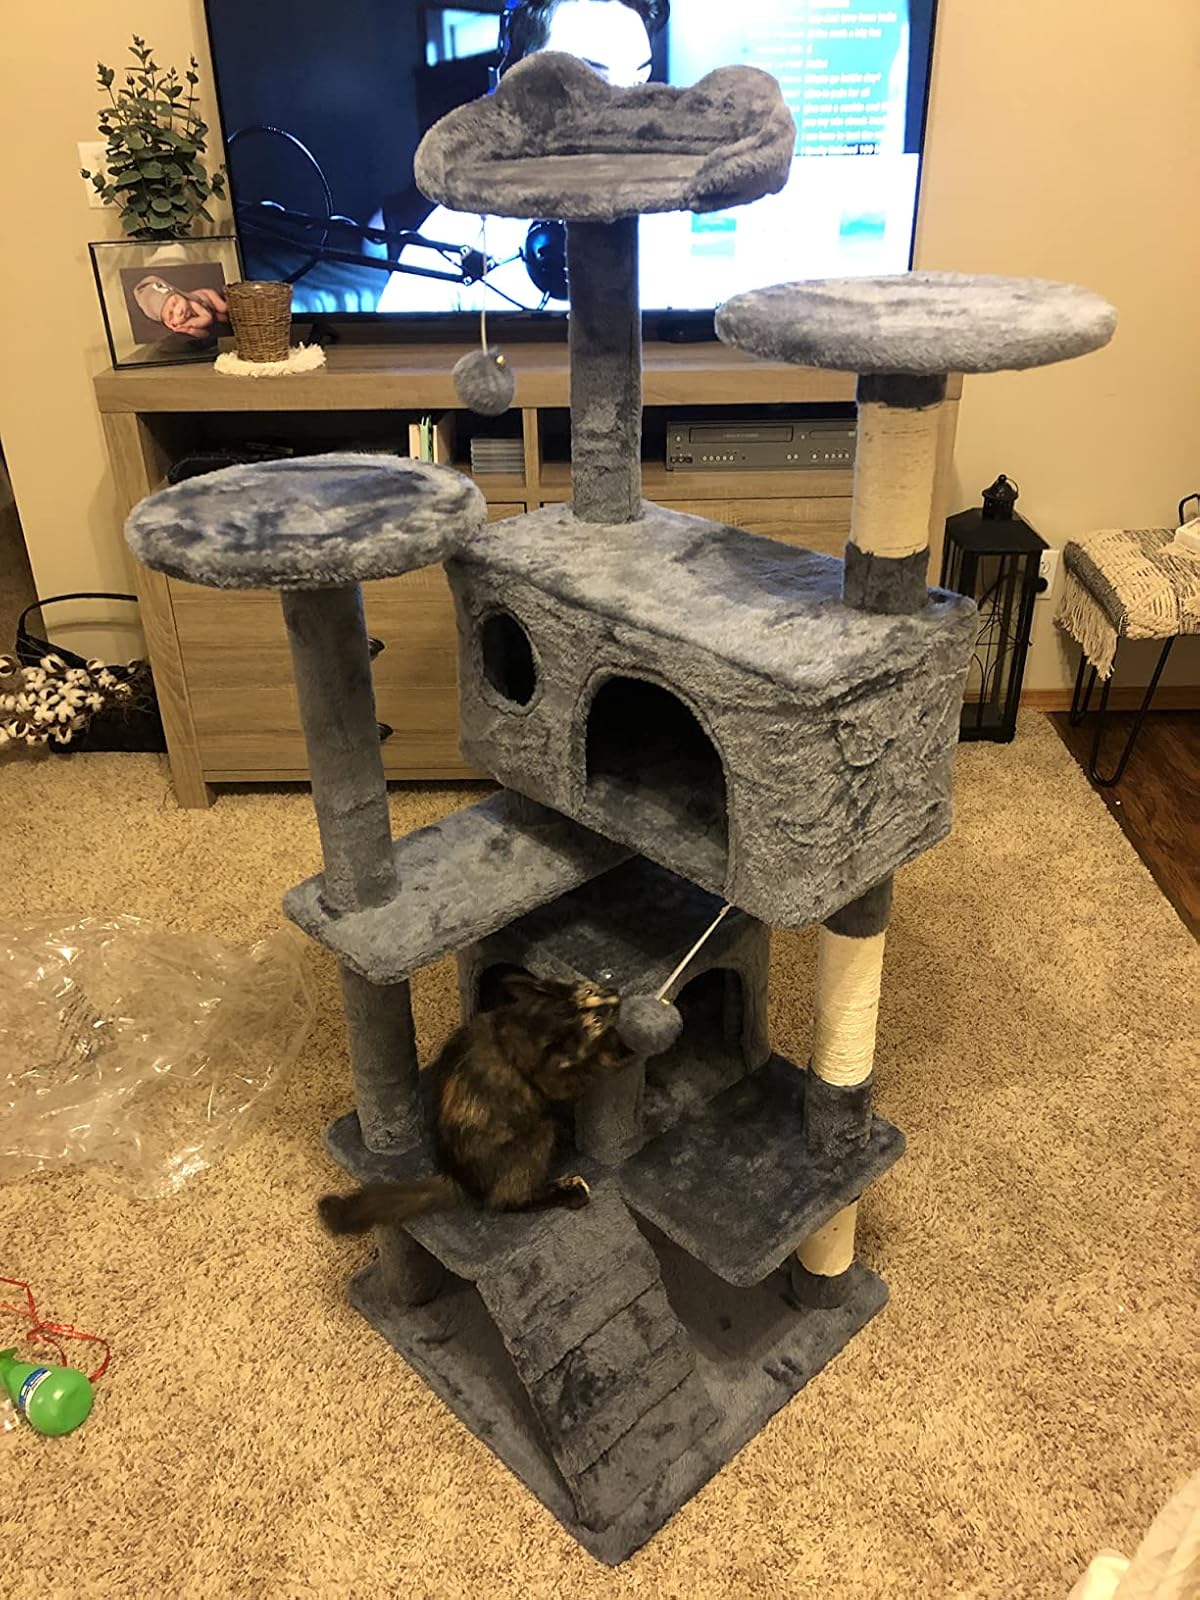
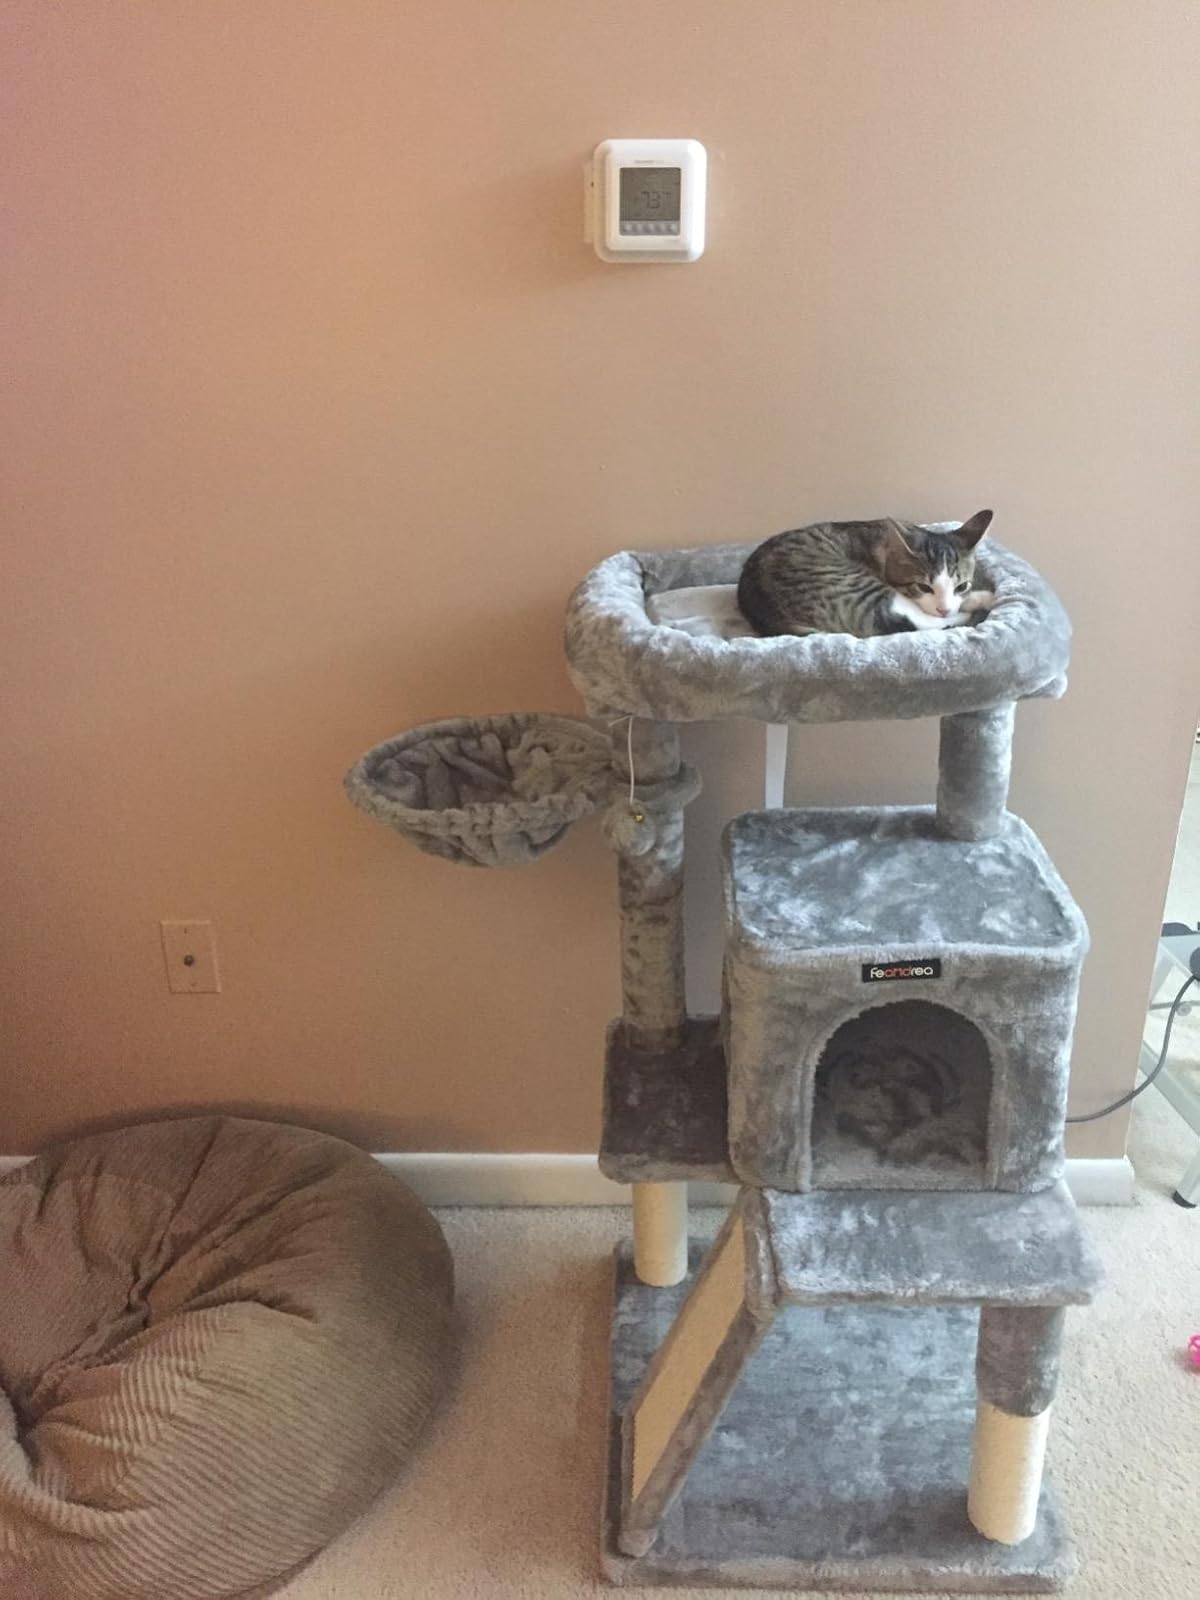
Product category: items_cat tree
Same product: no